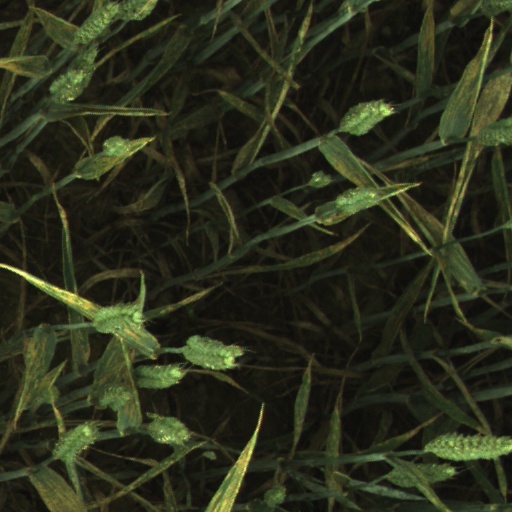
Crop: wheat